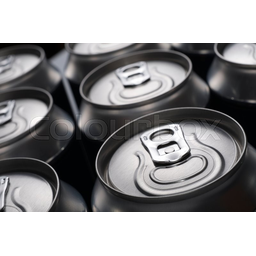
Label: metal